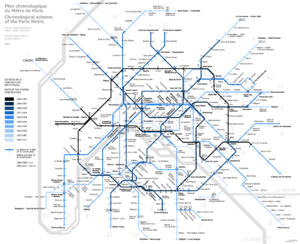
Plan chronologique du Métro de Paris Русский: Хронологическая схема парижского метрополитена
Chronologie du réseau express régional d'Île-de-France